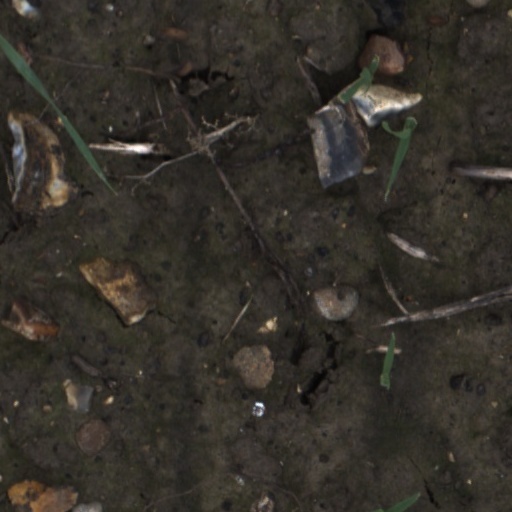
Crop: wheat